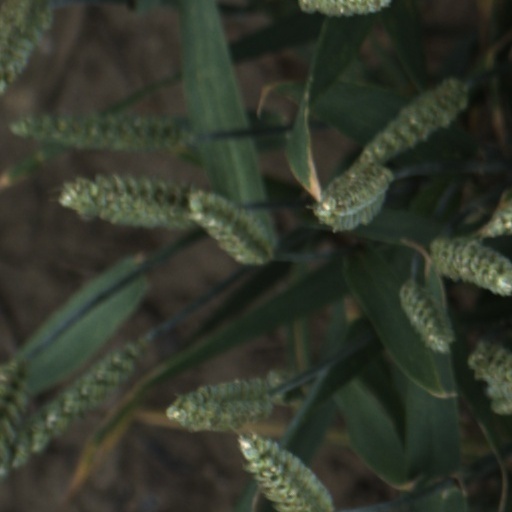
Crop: wheat